Henryk Mania

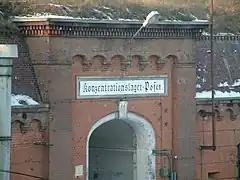
Gate of Fort VII in Poznań, where Henryk Mania was imprisoned

Shortly after the German occupation began, Mania was accused of attempting to poison a German soldier and was arrested. Initially, he was imprisoned in a camp in Wolsztyn, where he was forced to work for several weeks repairing roads and railway tracks. Later, along with a group of prisoners from Wolsztyn, he was transferred to Fort VII in Poznań. Most of his companions soon died or were murdered.